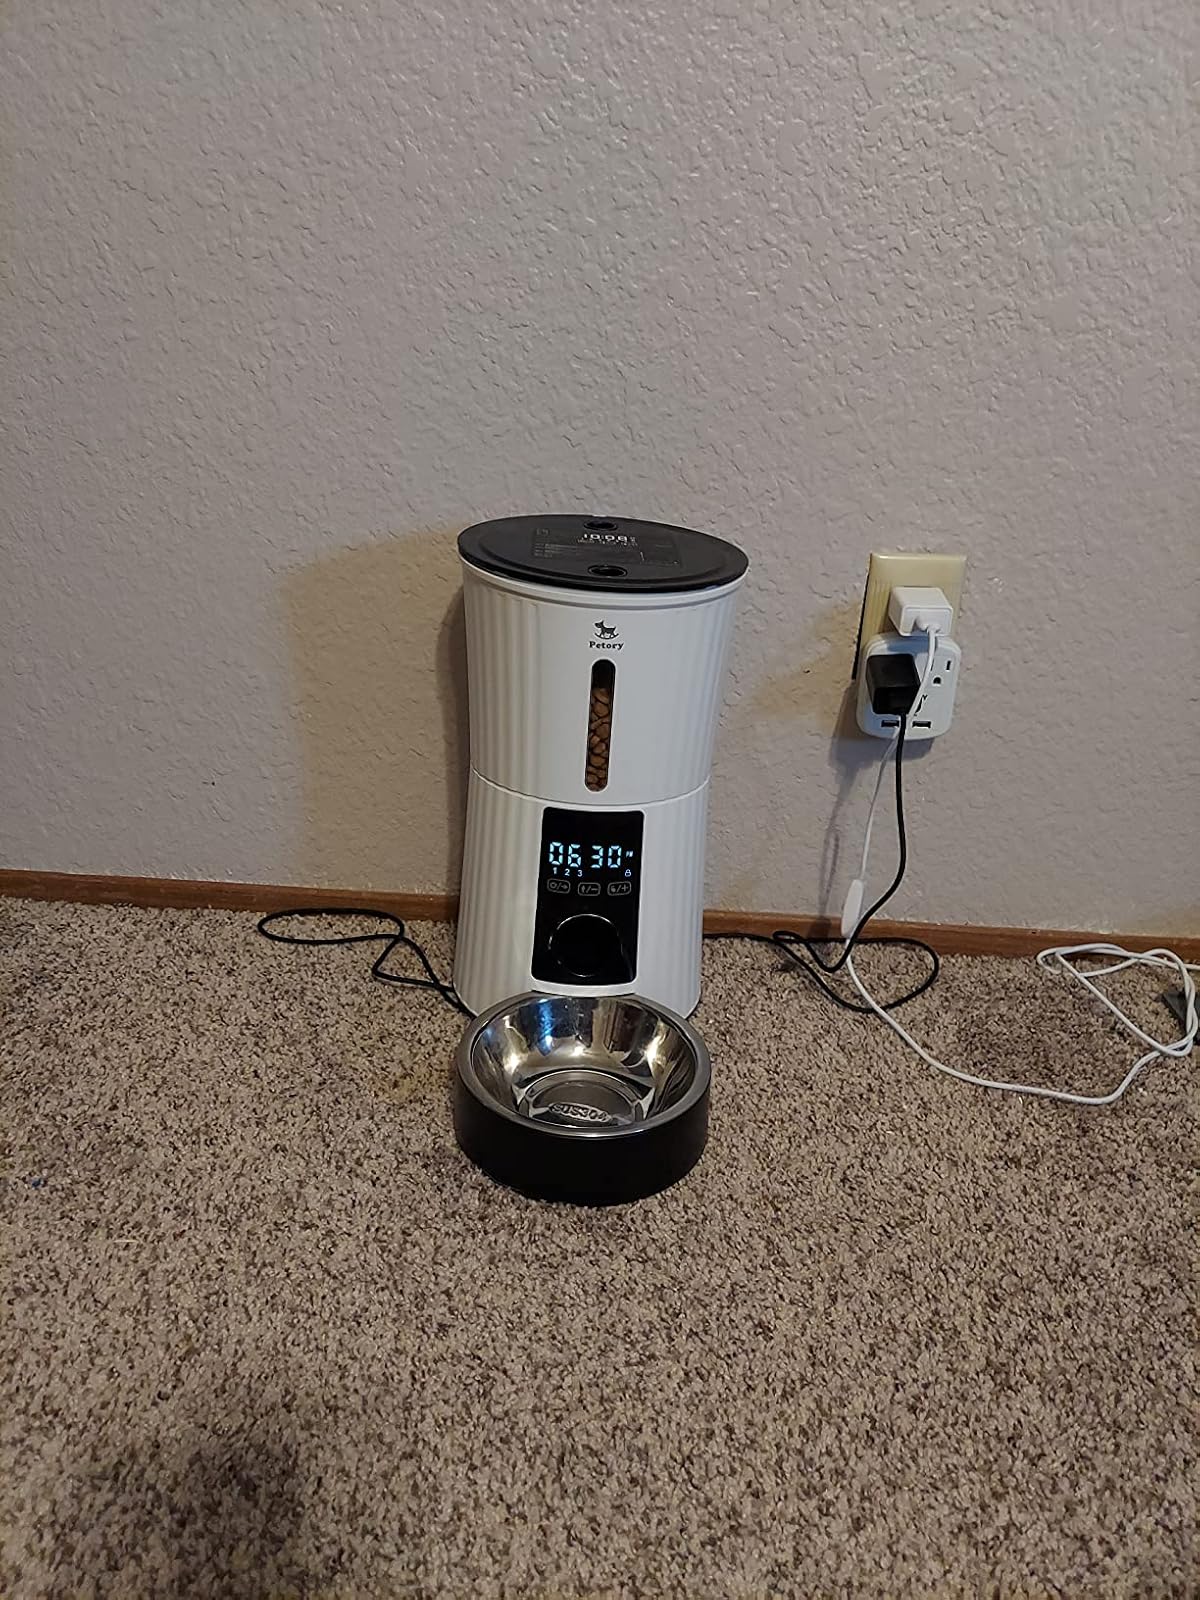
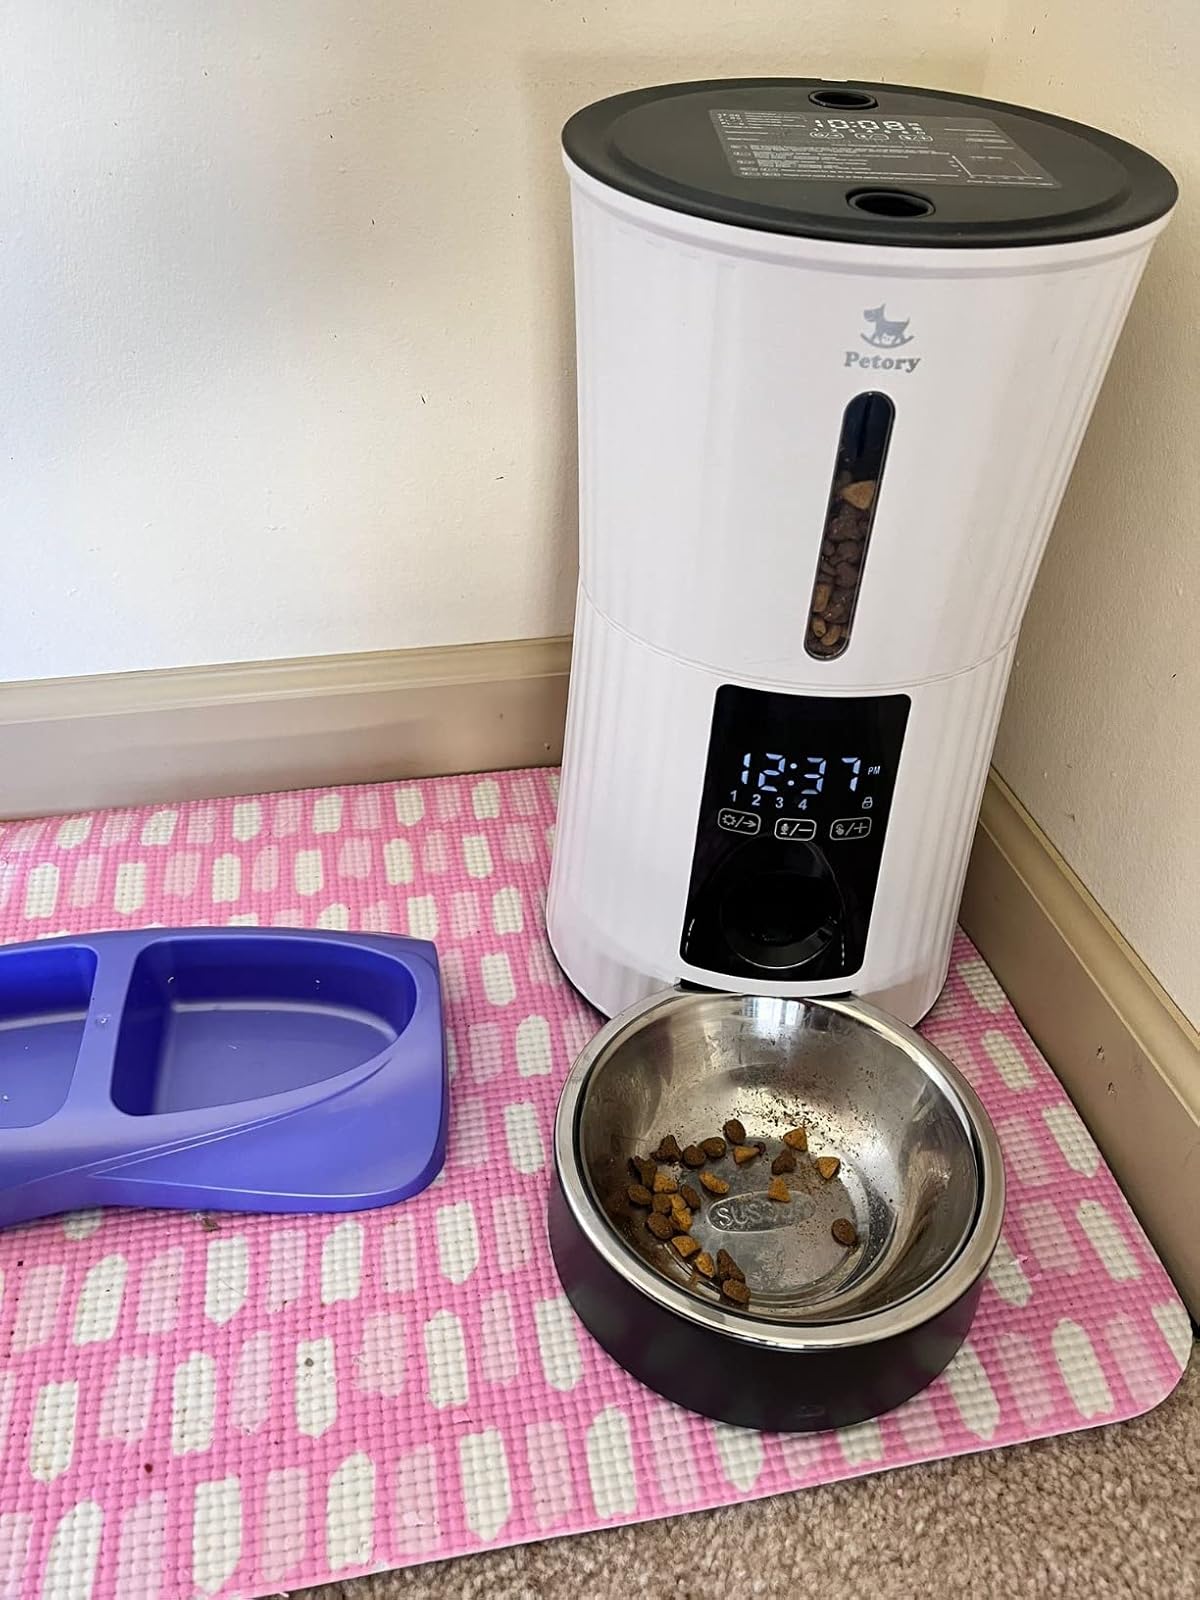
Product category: items_feeder
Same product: yes